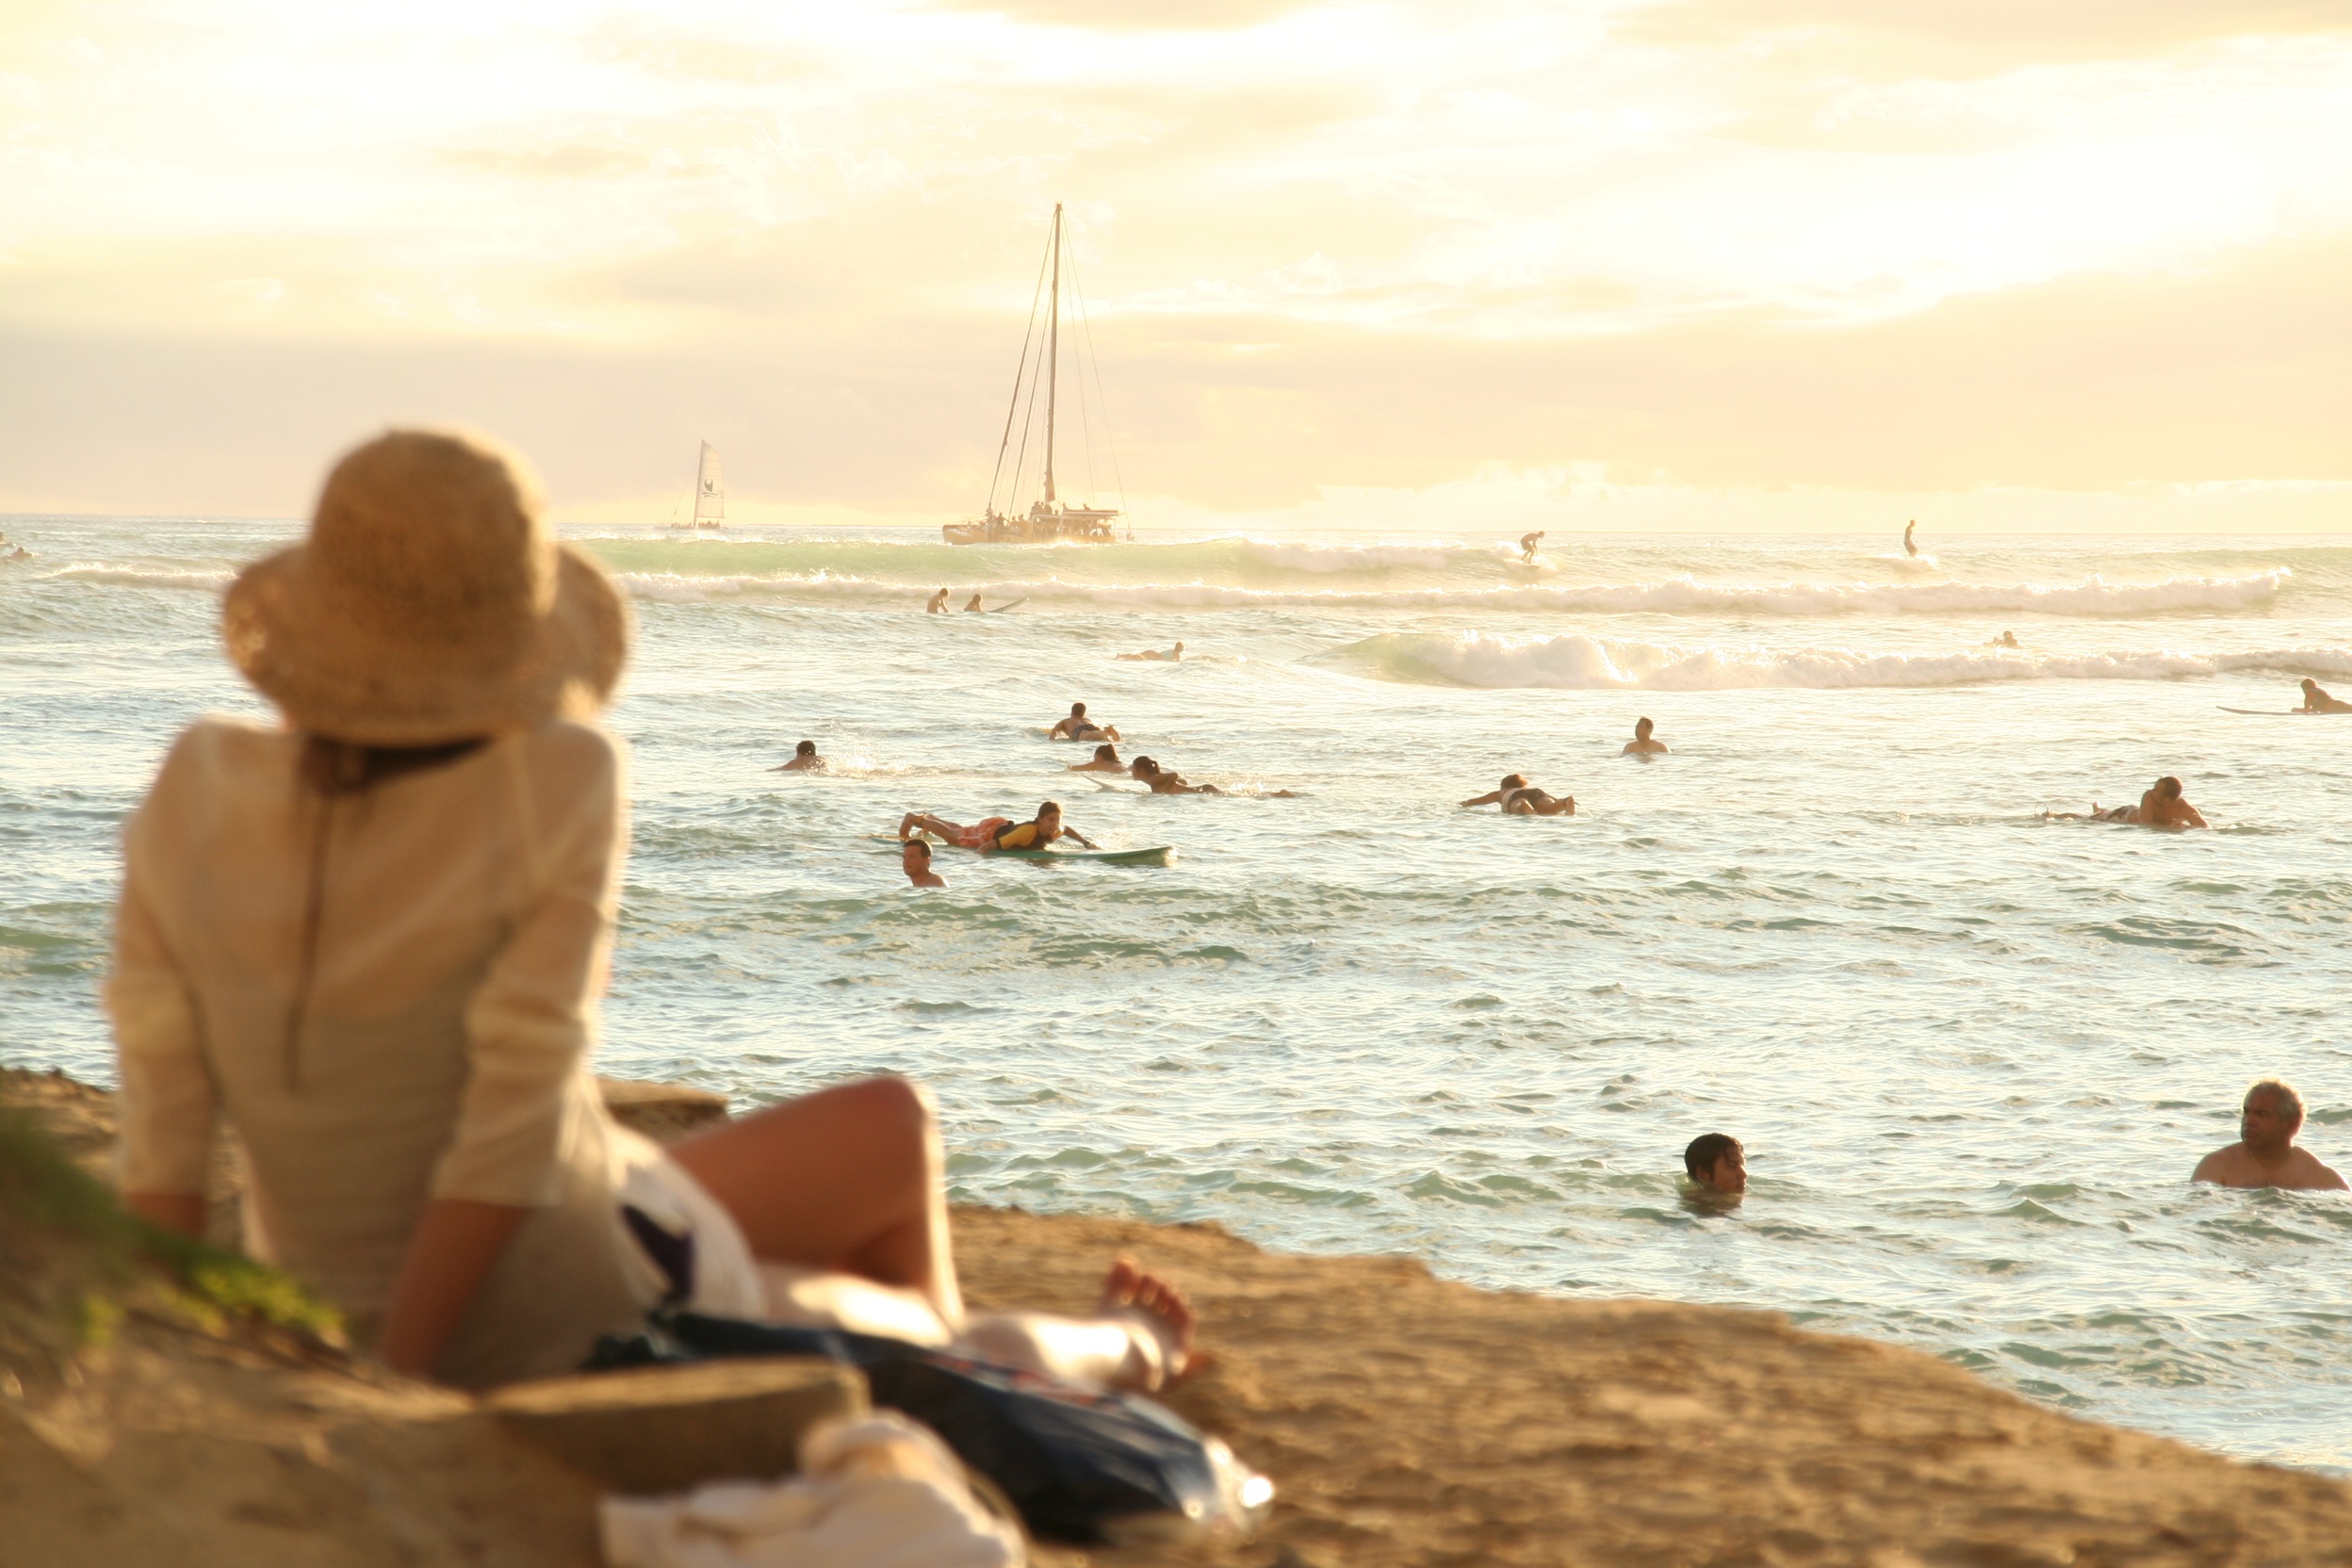
beach, sea, coast, sand, ocean, sunset, shore, wave, vacation, hawaii, body of water, waikiki